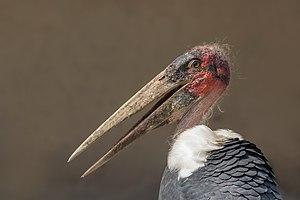
Le Marabout d'Afrique est une espèce d'échassiers appartenant à la famille des Ciconiidae. On le trouve dans l'ensemble de l'Afrique subsaharienne, sur un territoire de 16 millions de kilomètres carrés environ, pour une population de 100 à 300 000 individus.